University of Creation; Art, Music & Social Work

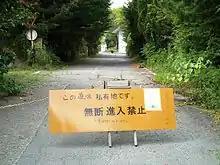
Entrance to the former Nakayama Campus in 2012, with a no-entry sign erected by the land owner

The , sometimes called Souzou Gakuen University was a private university in Takasaki, Gunma, Japan, established in 2004. The president of the school was Daitetsu Koike.